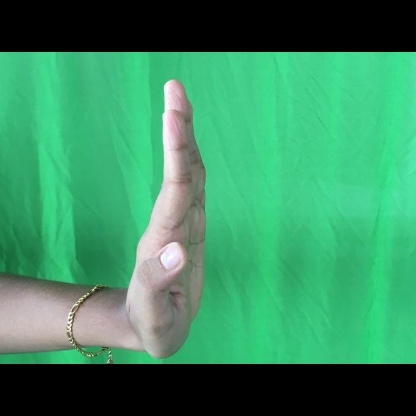
Mudra: Pathaka